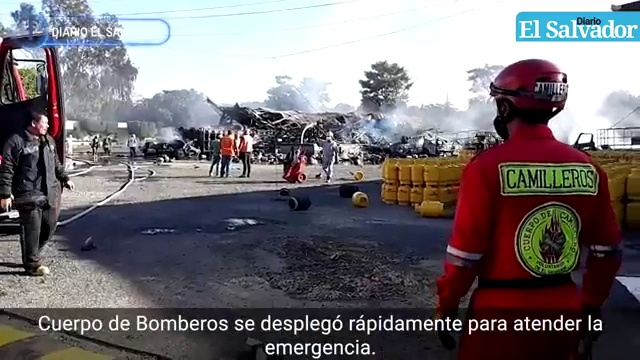
Fire: no
Smoke: yes